Jacopo Zabolino

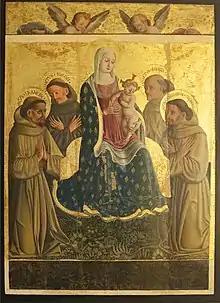
Chiesa di San Simone Spoleto Pala

Jacopo Zabolino or Zabolini, also known by Giacomo Vincioli (active 1461 – 1494) was an Italian painter active in the late 15th century in Spoleto.